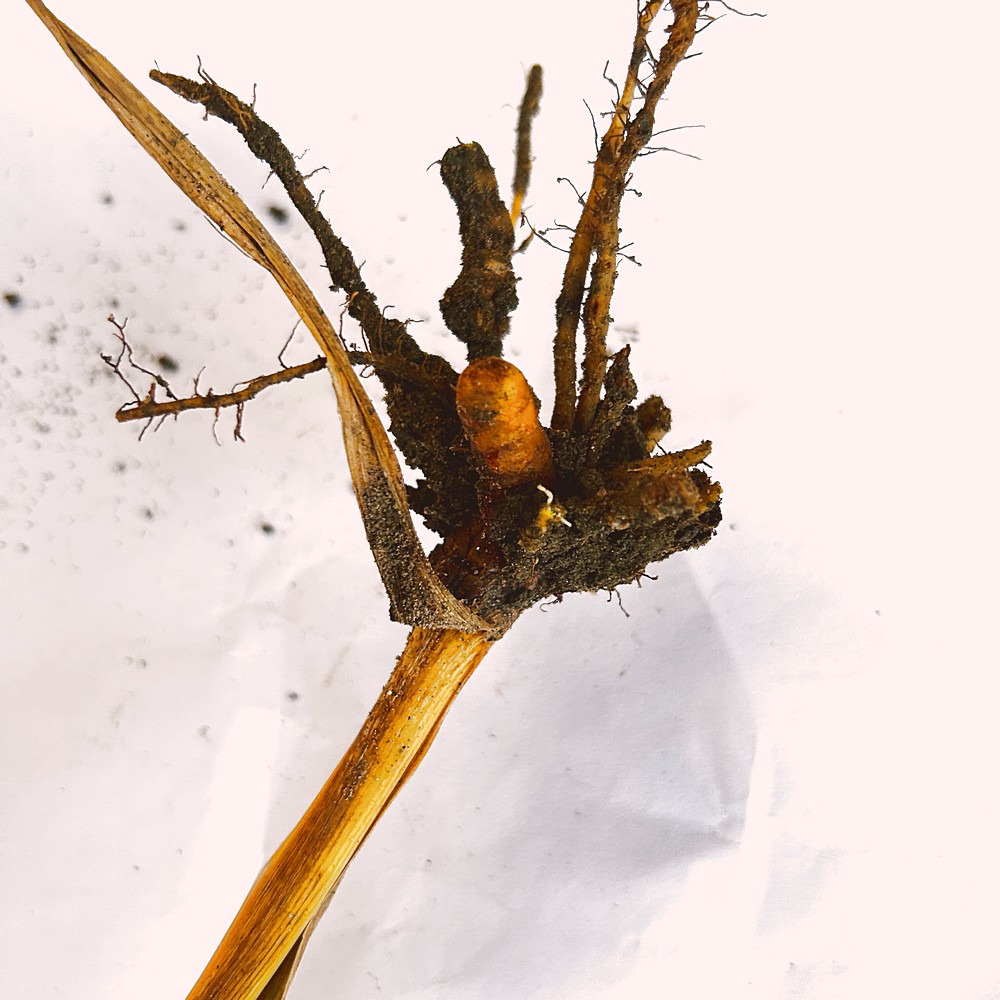
Label: Rhizome Disease Root